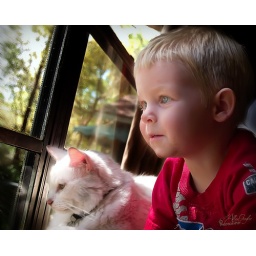
Here's my Grandson Jacob and cat Gabriel, looking out the window in Florida.